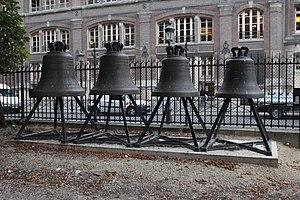
Anciennes cloches de la cathédrale Notre-Dame de Paris exposées à l'arrière de la cathédrale à Paris en France.
La cathédrale Notre-Dame de Paris comporte seize cloches au total. On trouve les deux bourdons de la tour Sud et les huit cloches de la tour Nord. Il y avait, avant l’incendie, trois cloches dans la flèche et trois autres dans les combles.